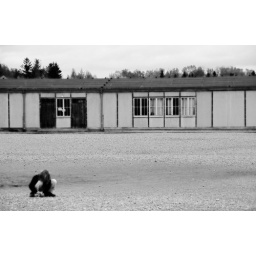
... a little girl playing in the sand in front of the prisoners' block